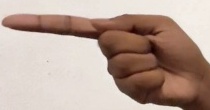
ASL sign: G